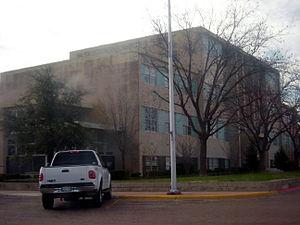
La ville américaine de Seminole est le siège du comté de Gaines, dans l’État du Texas. Elle comptait 6 430 habitants lors du recensement de 2010.